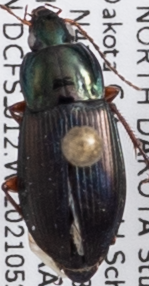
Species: Poecilus lucublandus
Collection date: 2021-05-25
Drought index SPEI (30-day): -1.01
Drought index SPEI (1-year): -2.09
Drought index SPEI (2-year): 0.17